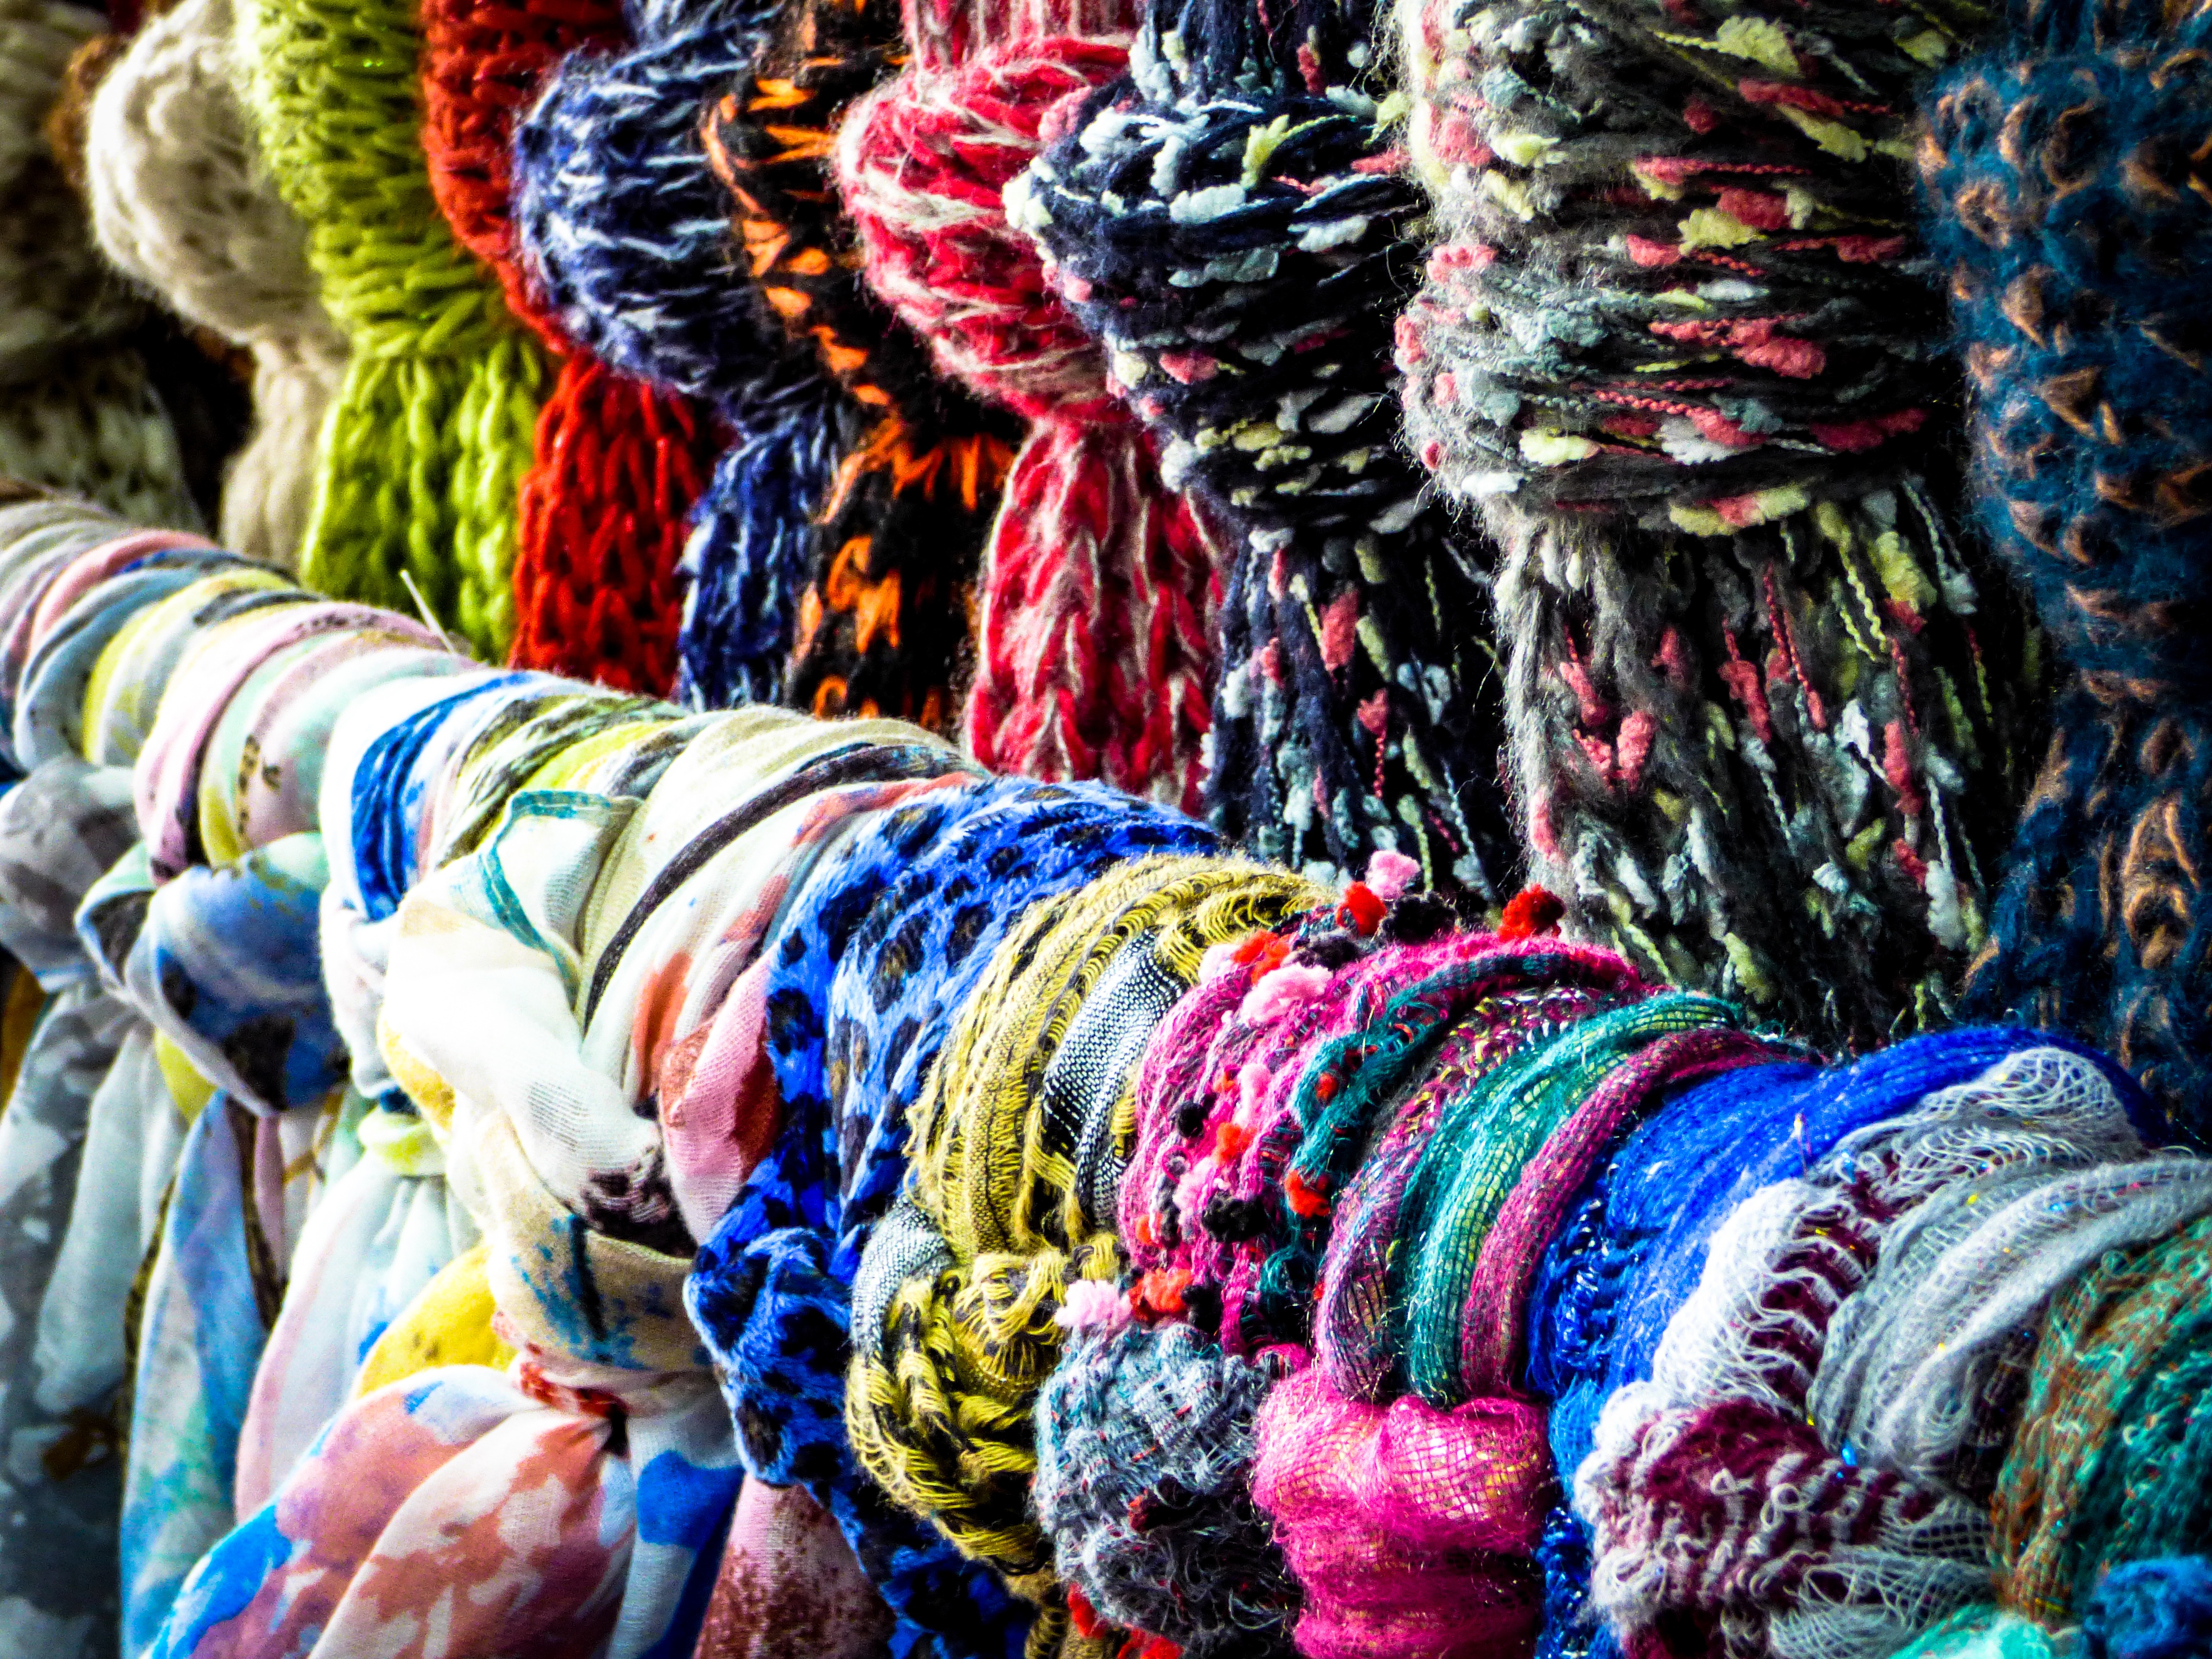
shop, color, fashion, clothing, scarf, material, clothing store, thread, textile, art, clothes, women's dress